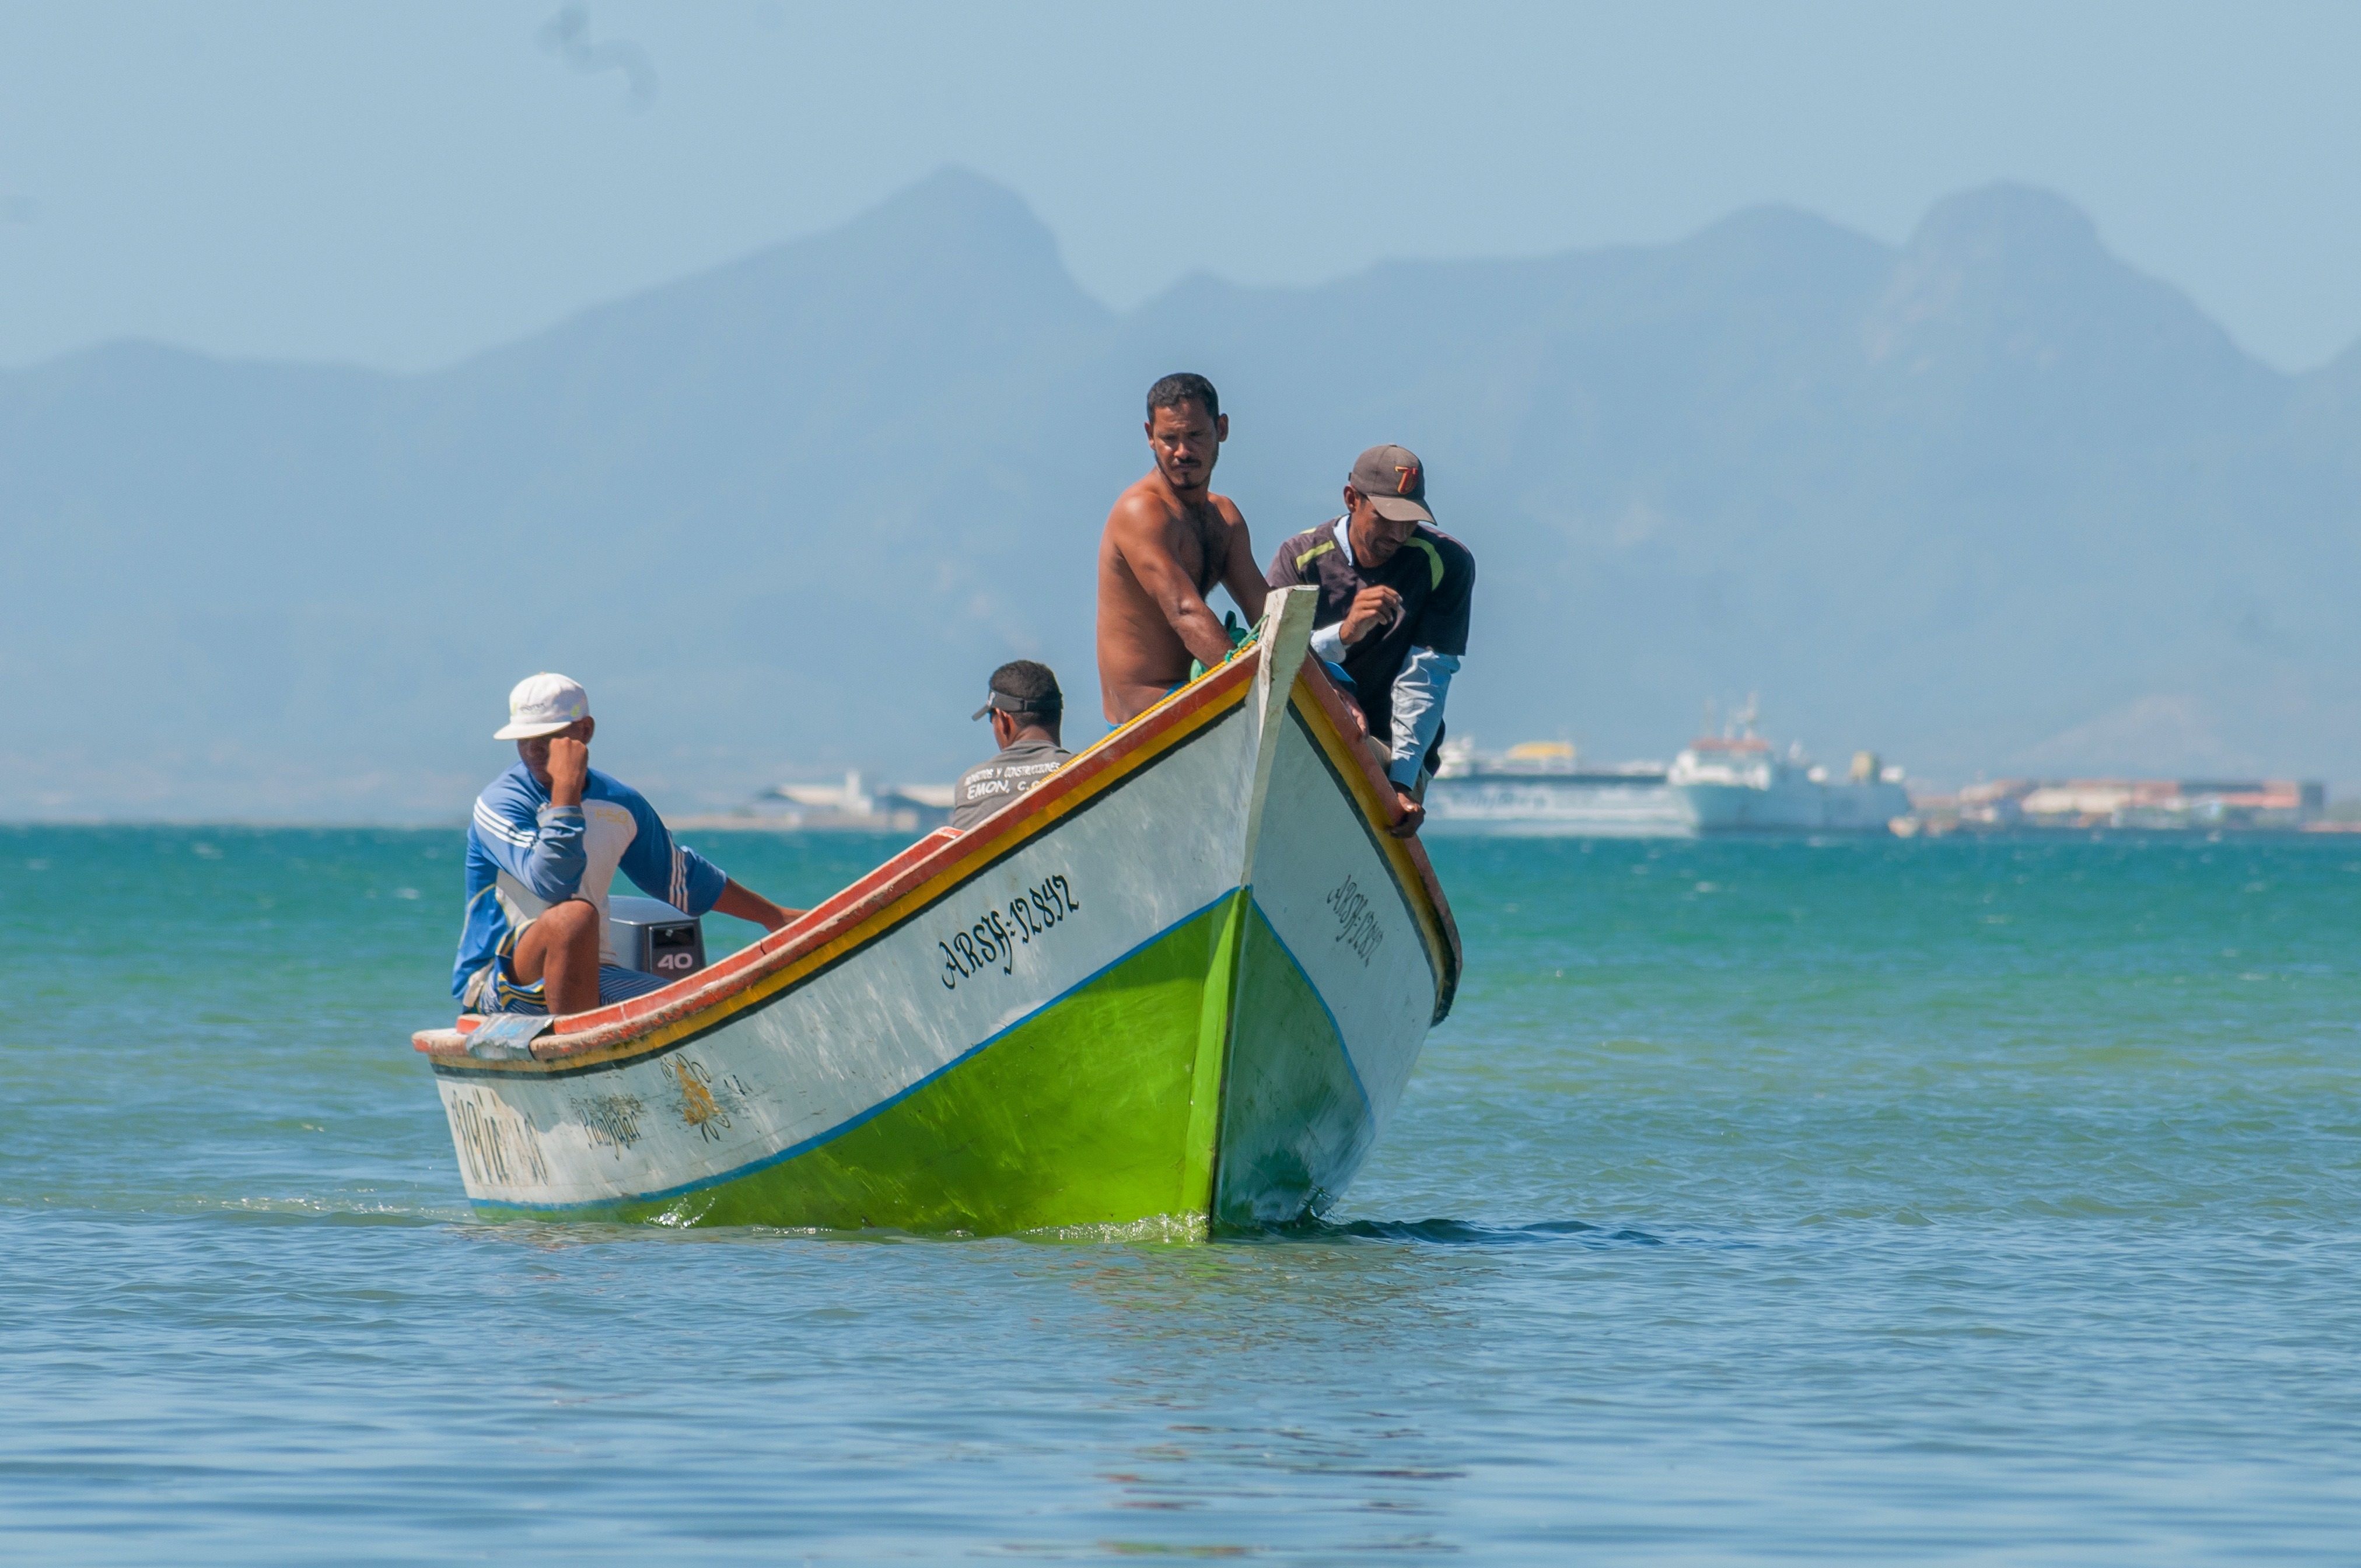
beach, sea, water, nature, ocean, sky, boat, wave, vacation, canoe, paddle, vehicle, scenic, sailing, macro, haze, bay, harbor, close up, outside, men, clouds, boating, mountains, windsurfing, reflections, fishermen, watercraft, rowing, margarita island, surfing equipment and supplies, watercraft rowing